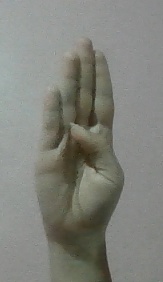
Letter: kaaf